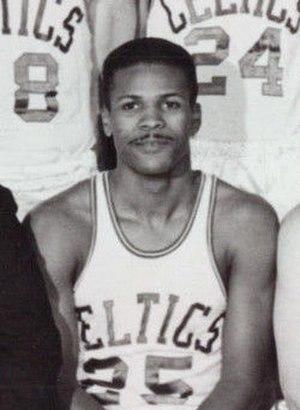
K.C. Jones, né le 25 mai 1932 à Taylor dans le Texas est un joueur et entraîneur américain de basket-ball ayant évolué sous les couleurs des Celtics de Boston entre 1958 et 1967.